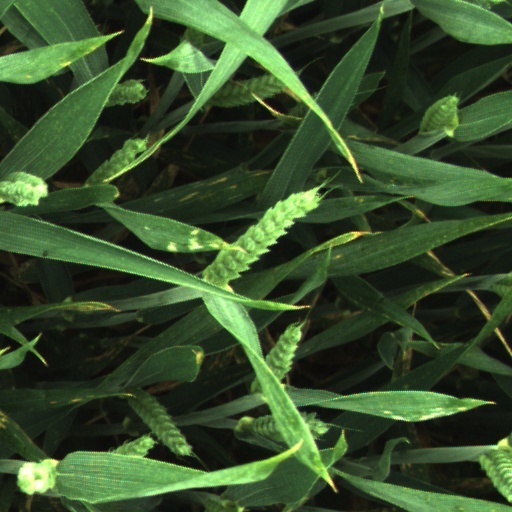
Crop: wheat